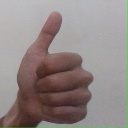
अक्षर: थ